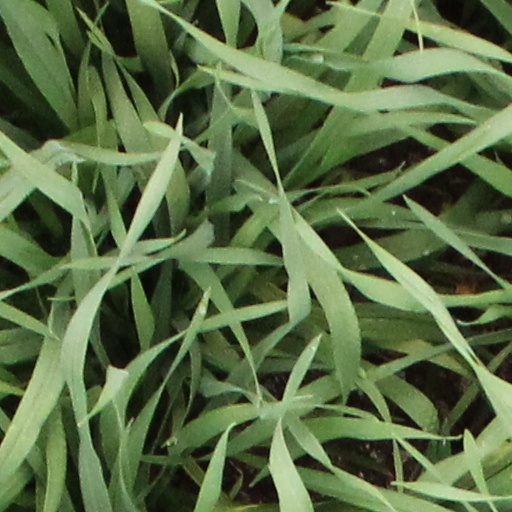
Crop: wheat